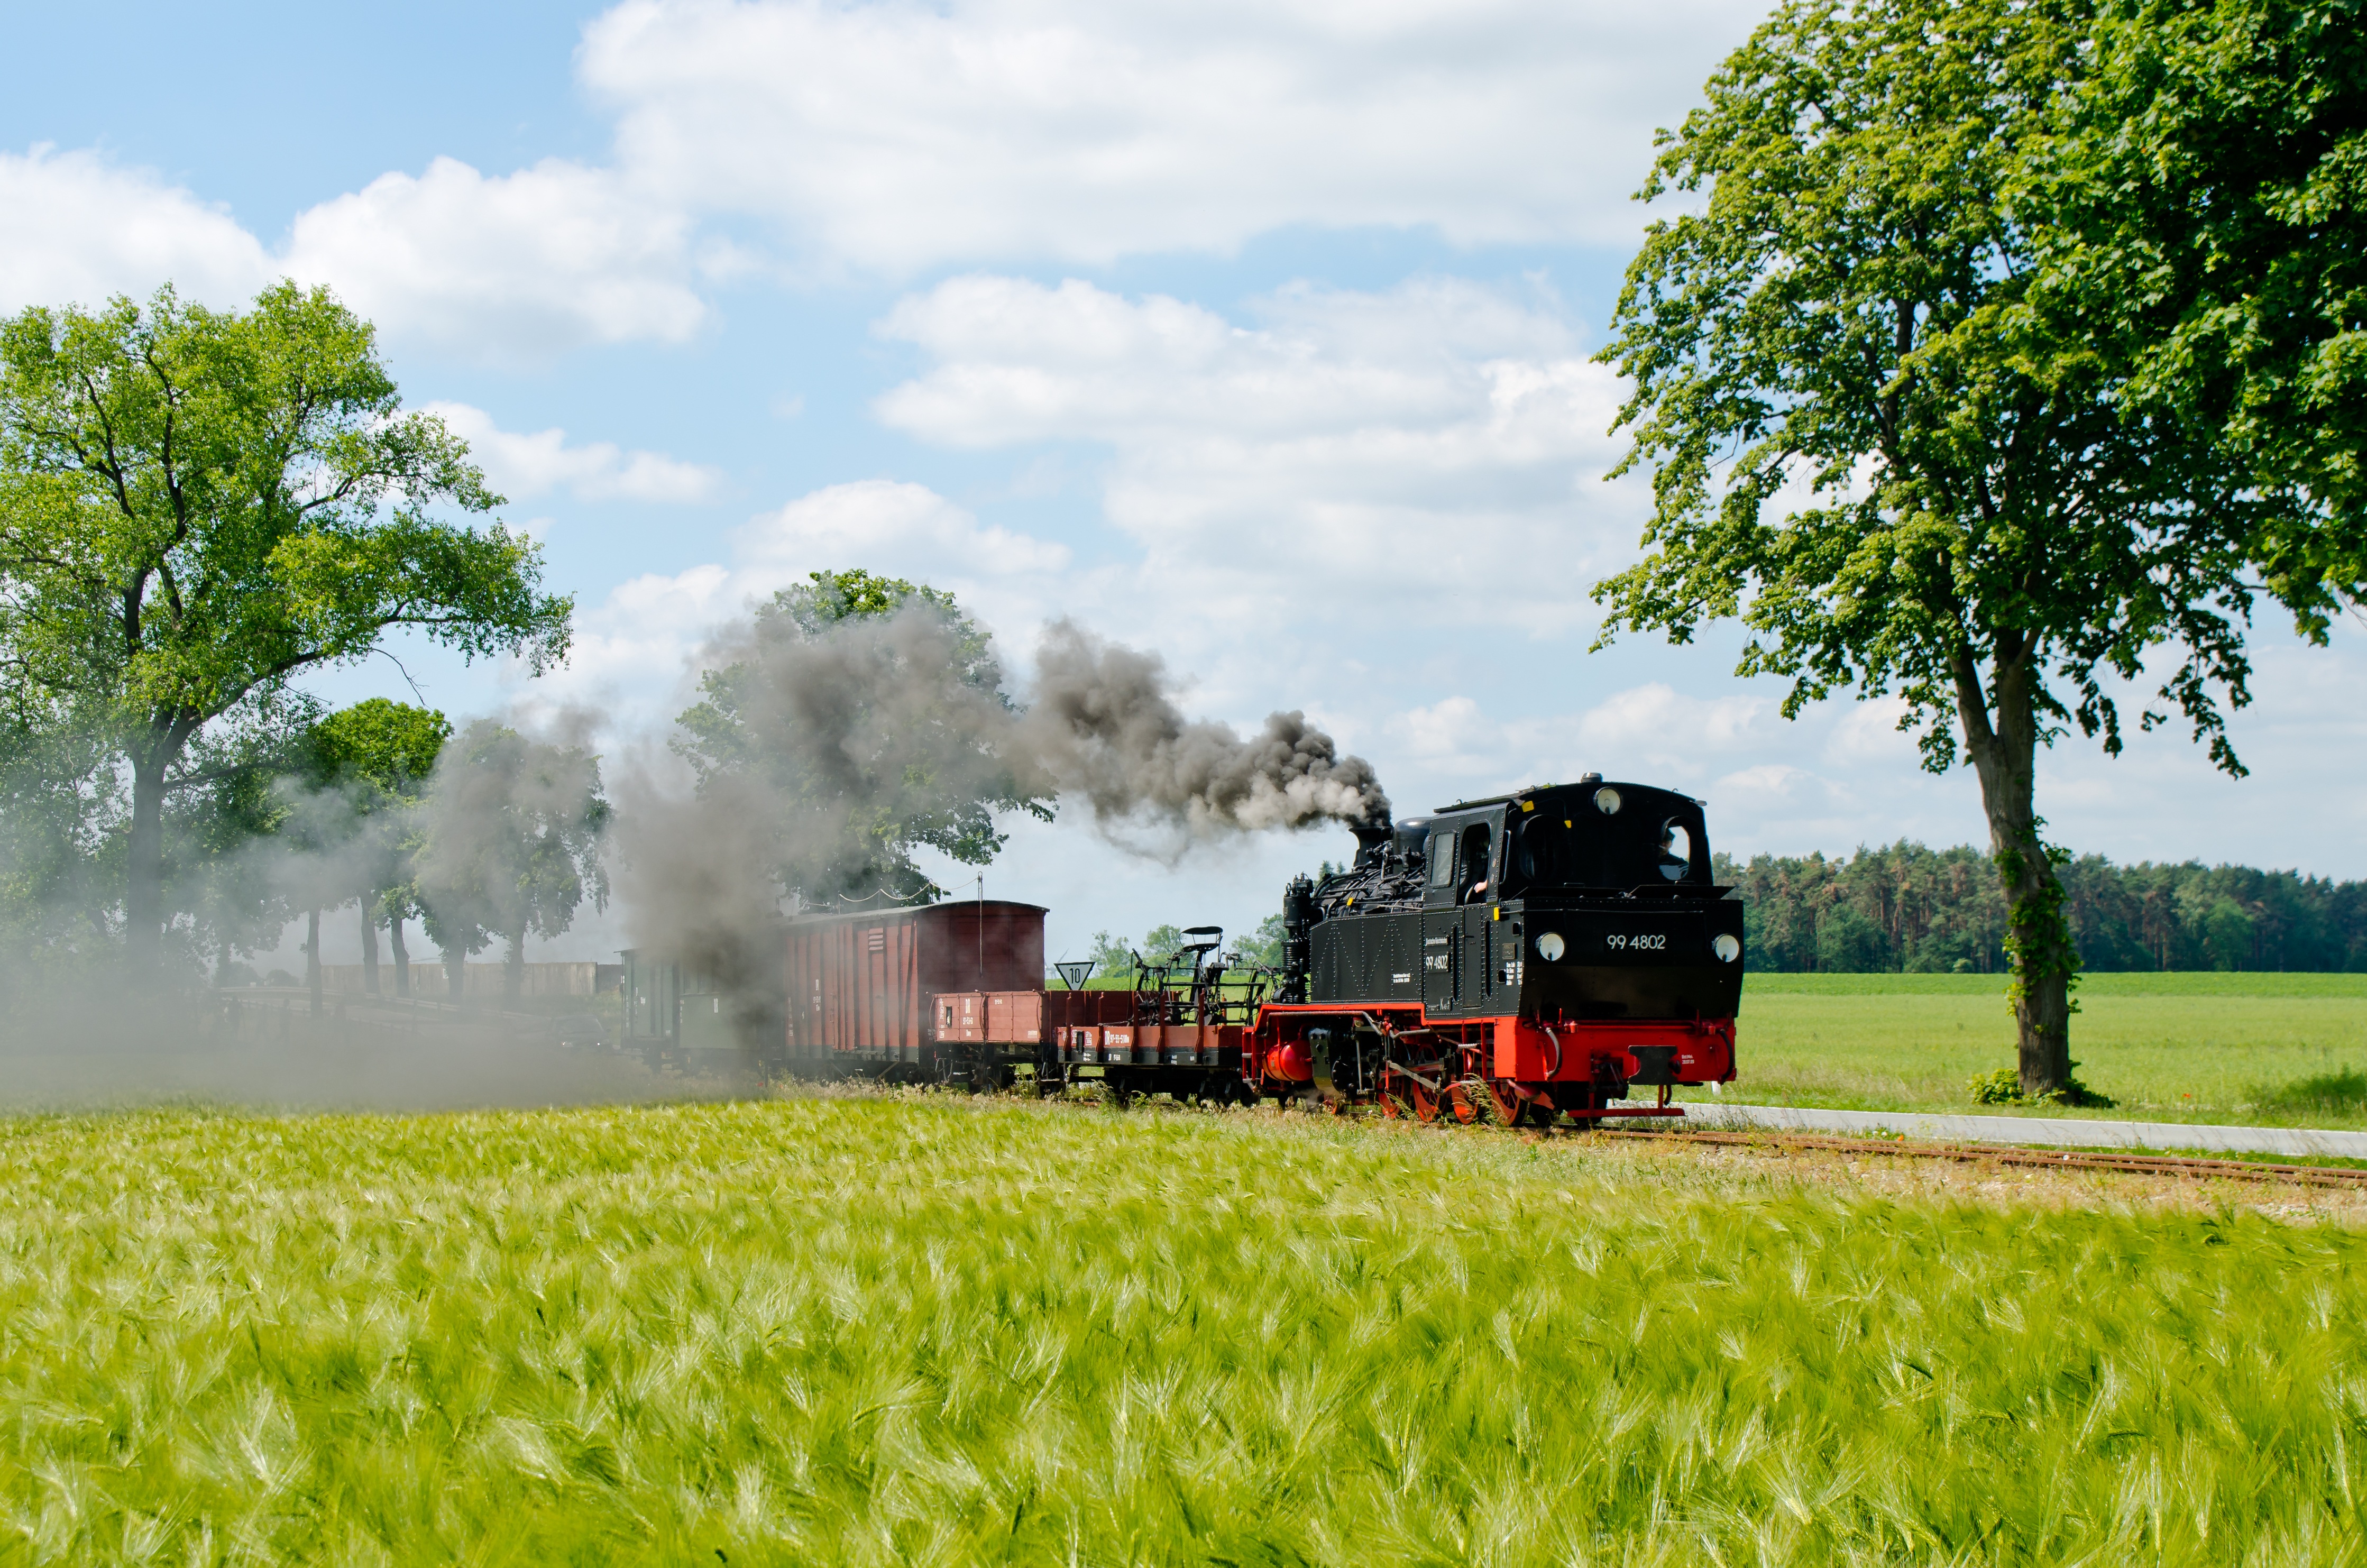
grass, plant, technology, railway, field, farm, lawn, meadow, retro, steam, flower, train, transport, harvest, vehicle, crop, drive, pasture, metal, memory, nostalgia, agriculture, heat, locomotive, loco, oldtimer, nostalgic, past, historically, seemed, brandenburg, vehicles, force, gleise, rail traffic, towing vehicle, steam locomotive, narrow gauge, rural area, f hrerstand, museum locomotive, steam railway, formerly, historic train, old time, at that time, special crossing, under steam, connecting rods, prignitz, grass family, railway nostalgia, br99, pollo, historic ride